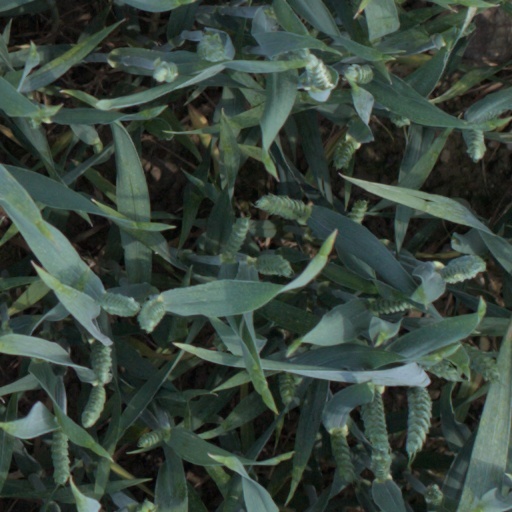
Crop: wheat